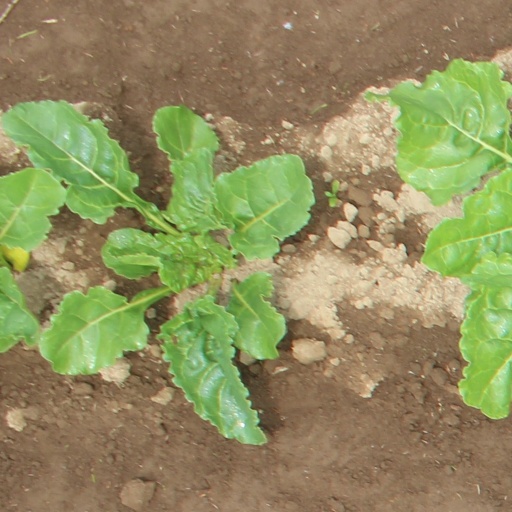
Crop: sugar beet